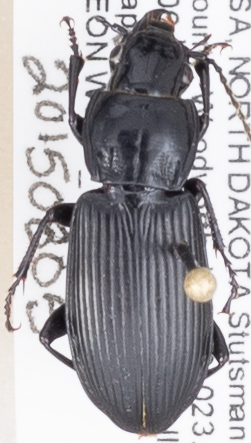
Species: Pterostichus melanarius melanarius
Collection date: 2015-08-05
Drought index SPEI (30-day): -0.788
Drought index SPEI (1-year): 0.23
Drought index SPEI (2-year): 0.54